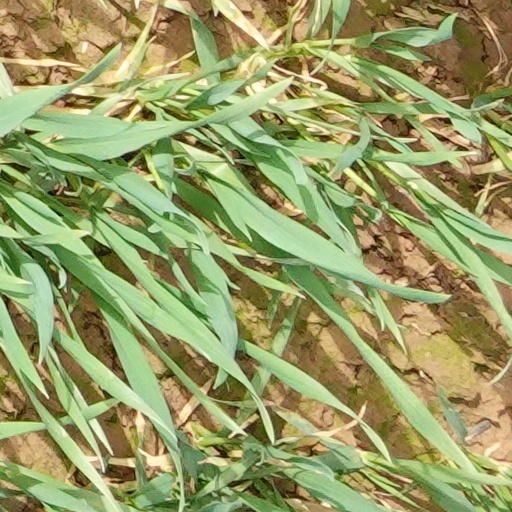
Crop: wheat